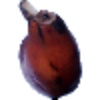
Label: Banana Red 1